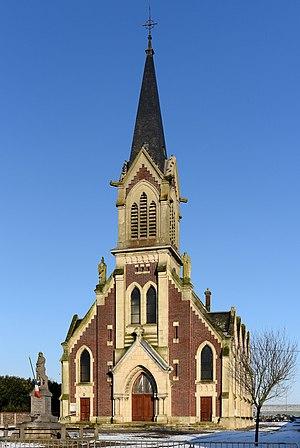
Eglise néogothique typique de la Reconstruction
L'église Saint-Martin d'Achery est une église située à Achery, en France.